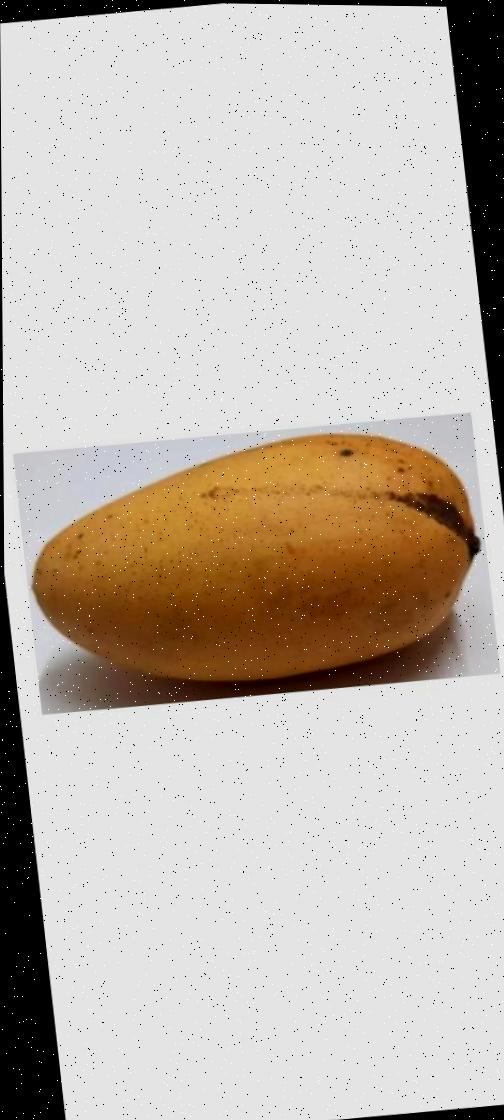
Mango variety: Katimon